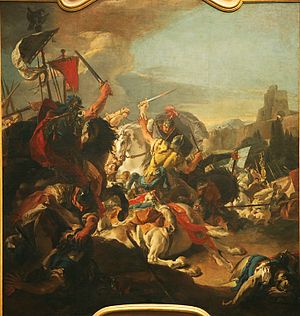
Kimbrere / Kimbrerne ved Vercellae i 101 f.Kr.
Slaget ved Vercellae. Maleri af Giovanni Battista Tiepolo.
Kimbrerne var en stamme, der angiveligt kommer fra det nuværende Danmark, sandsynligvis i Himmerland. Kimbrerne omtales første gang i 113 f.Kr., da de sammen med teutonere og ambronere drog mod Romerriget. Følgen var en række krigeriske sammenstød, der endte med et nederlag 101 f.Kr. ved Vercellae. Langt senere, omkring Kristi fødsel, omtales kimbrerne atter, og det nævnes, at de boede nordligst på den jyske halvø. Et kort tegnet af Ptolemæus og dateret til 135-142 e.Kr. skal med stor sandsynlighed tilbagedateres til samme tid.